Tsech'i River

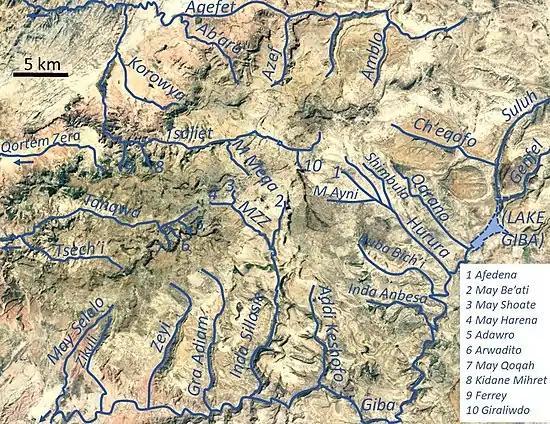
The river in the radial drainage network of Dogu’a Tembien

It is a confined ephemeral river, locally meandering in its narrow alluvial plain, with an average slope gradient of 46 metres per kilometre. With its tributaries, the river has cut a deep gorge.